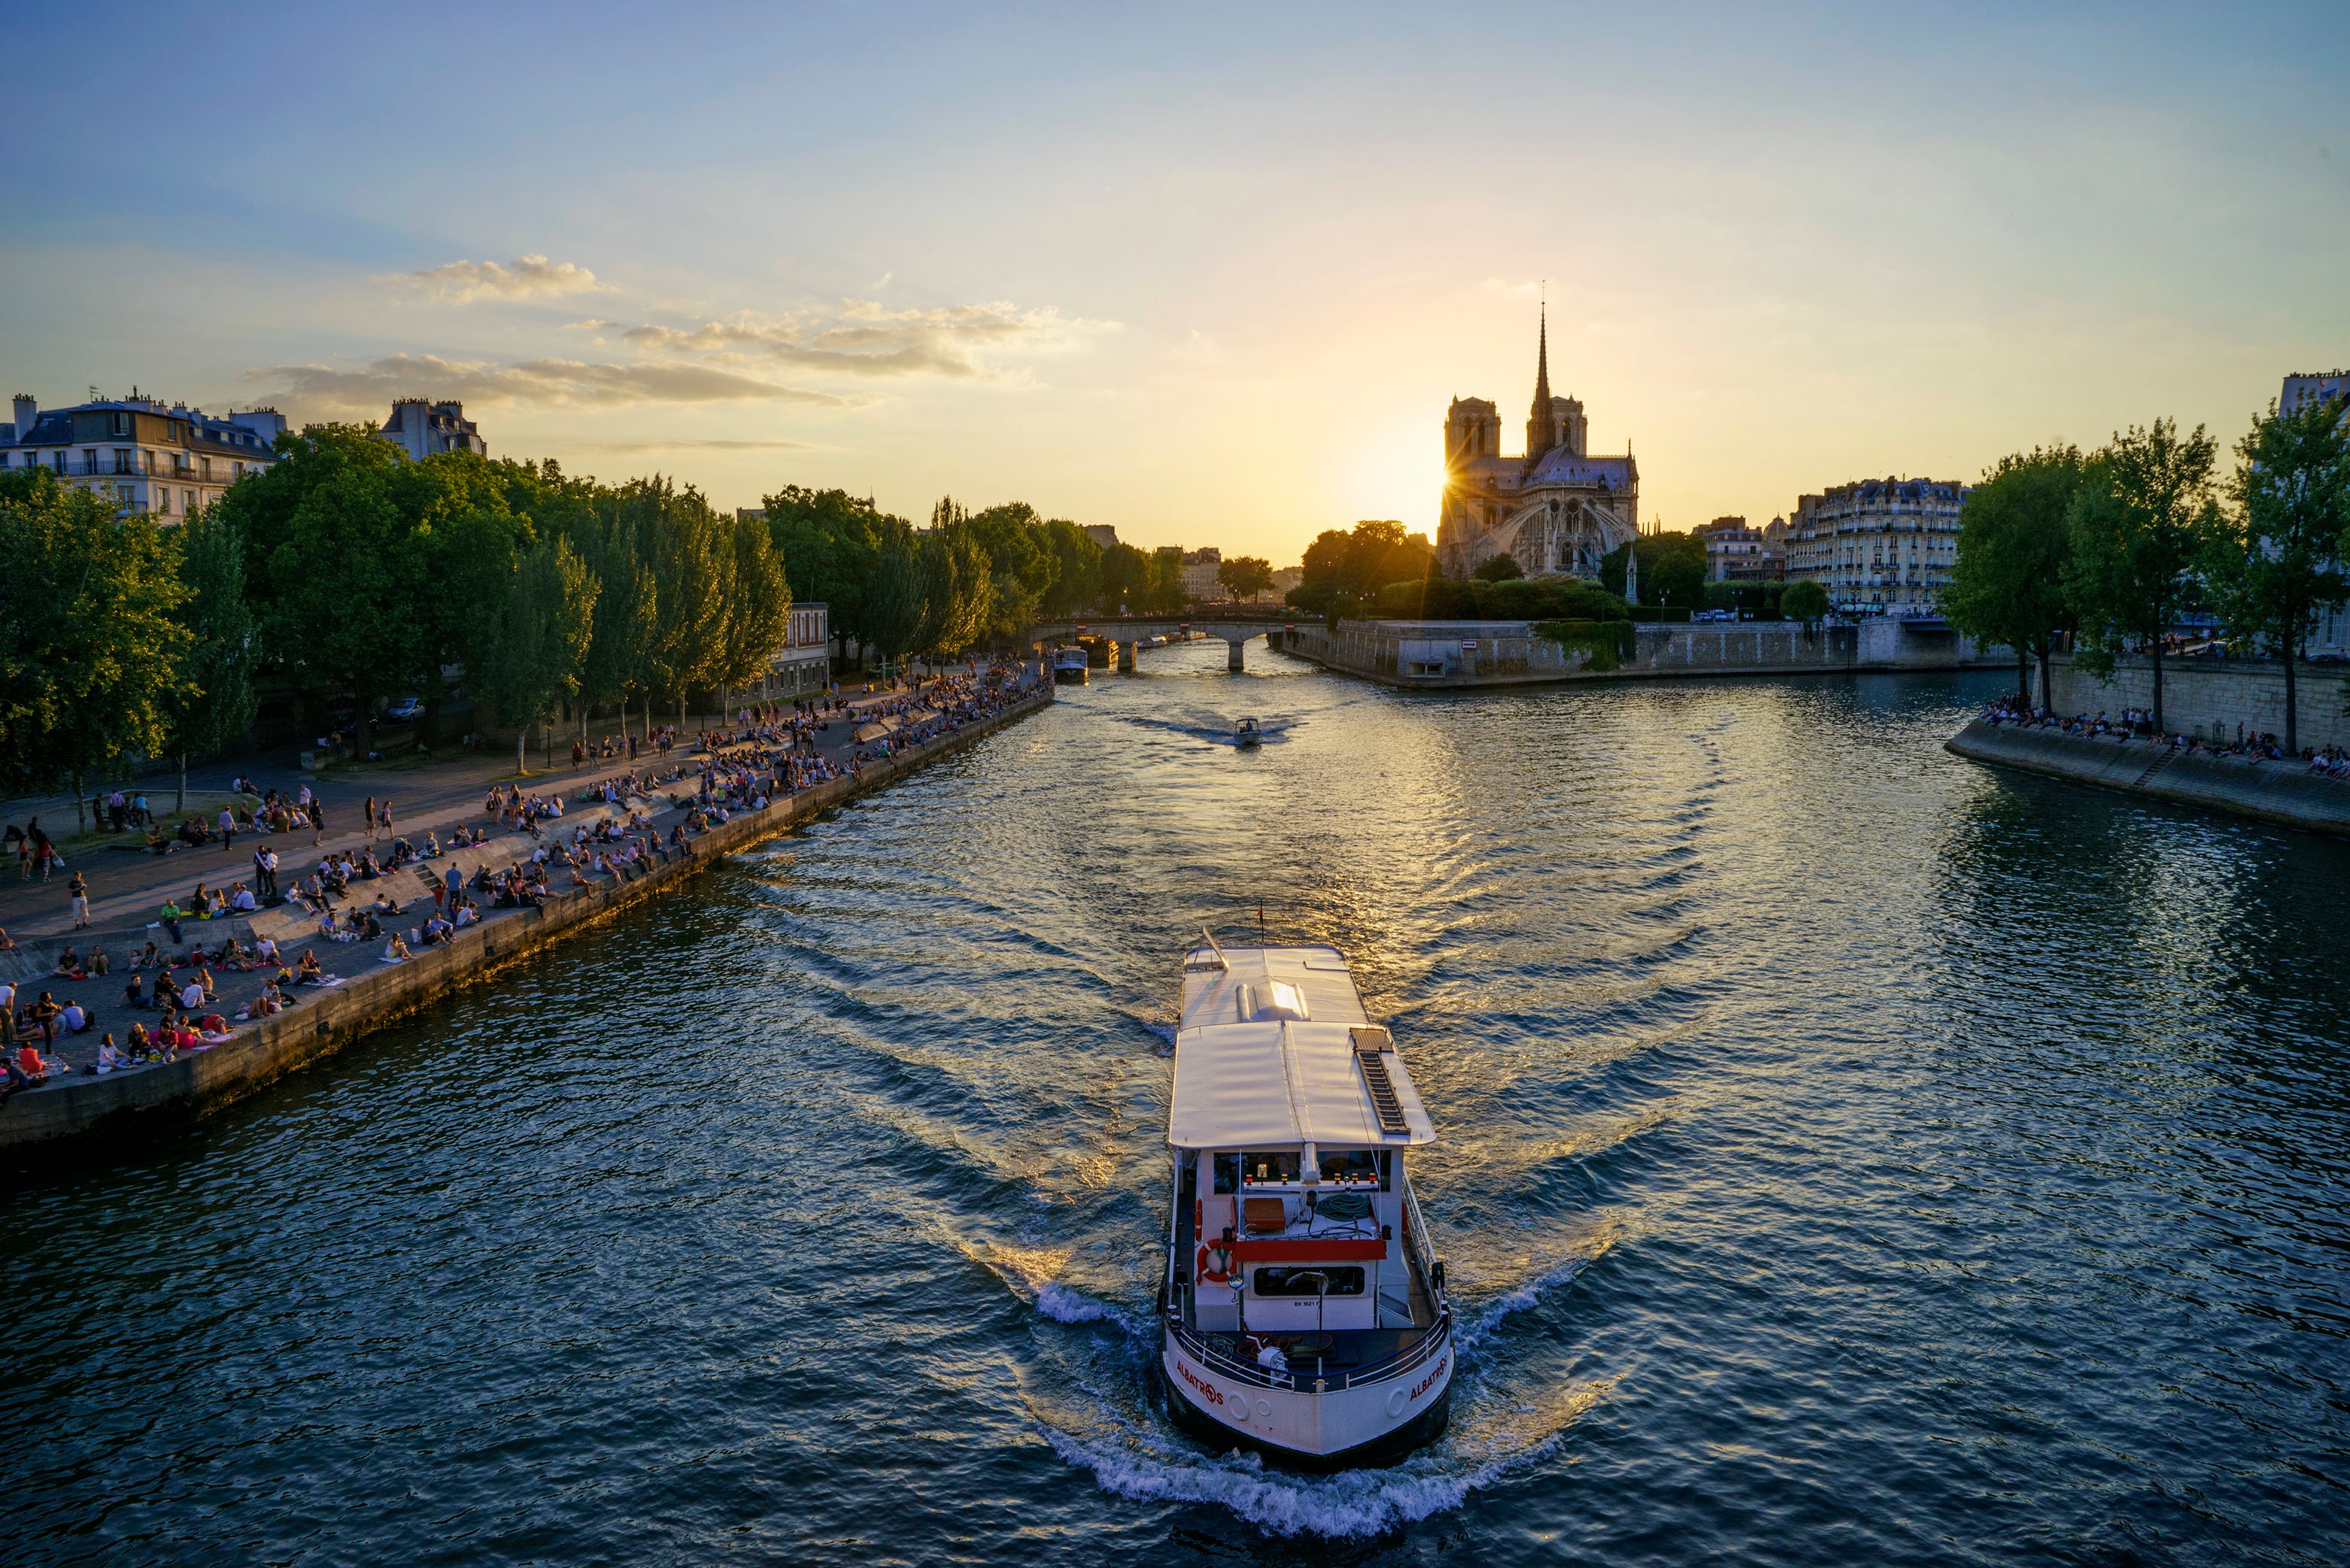
sea, water, sunset, boat, skyline, morning, city, river, canal, cityscape, dusk, evening, reflection, vehicle, harbor, tourism, waterway, body of water, channel, landform, geographical feature